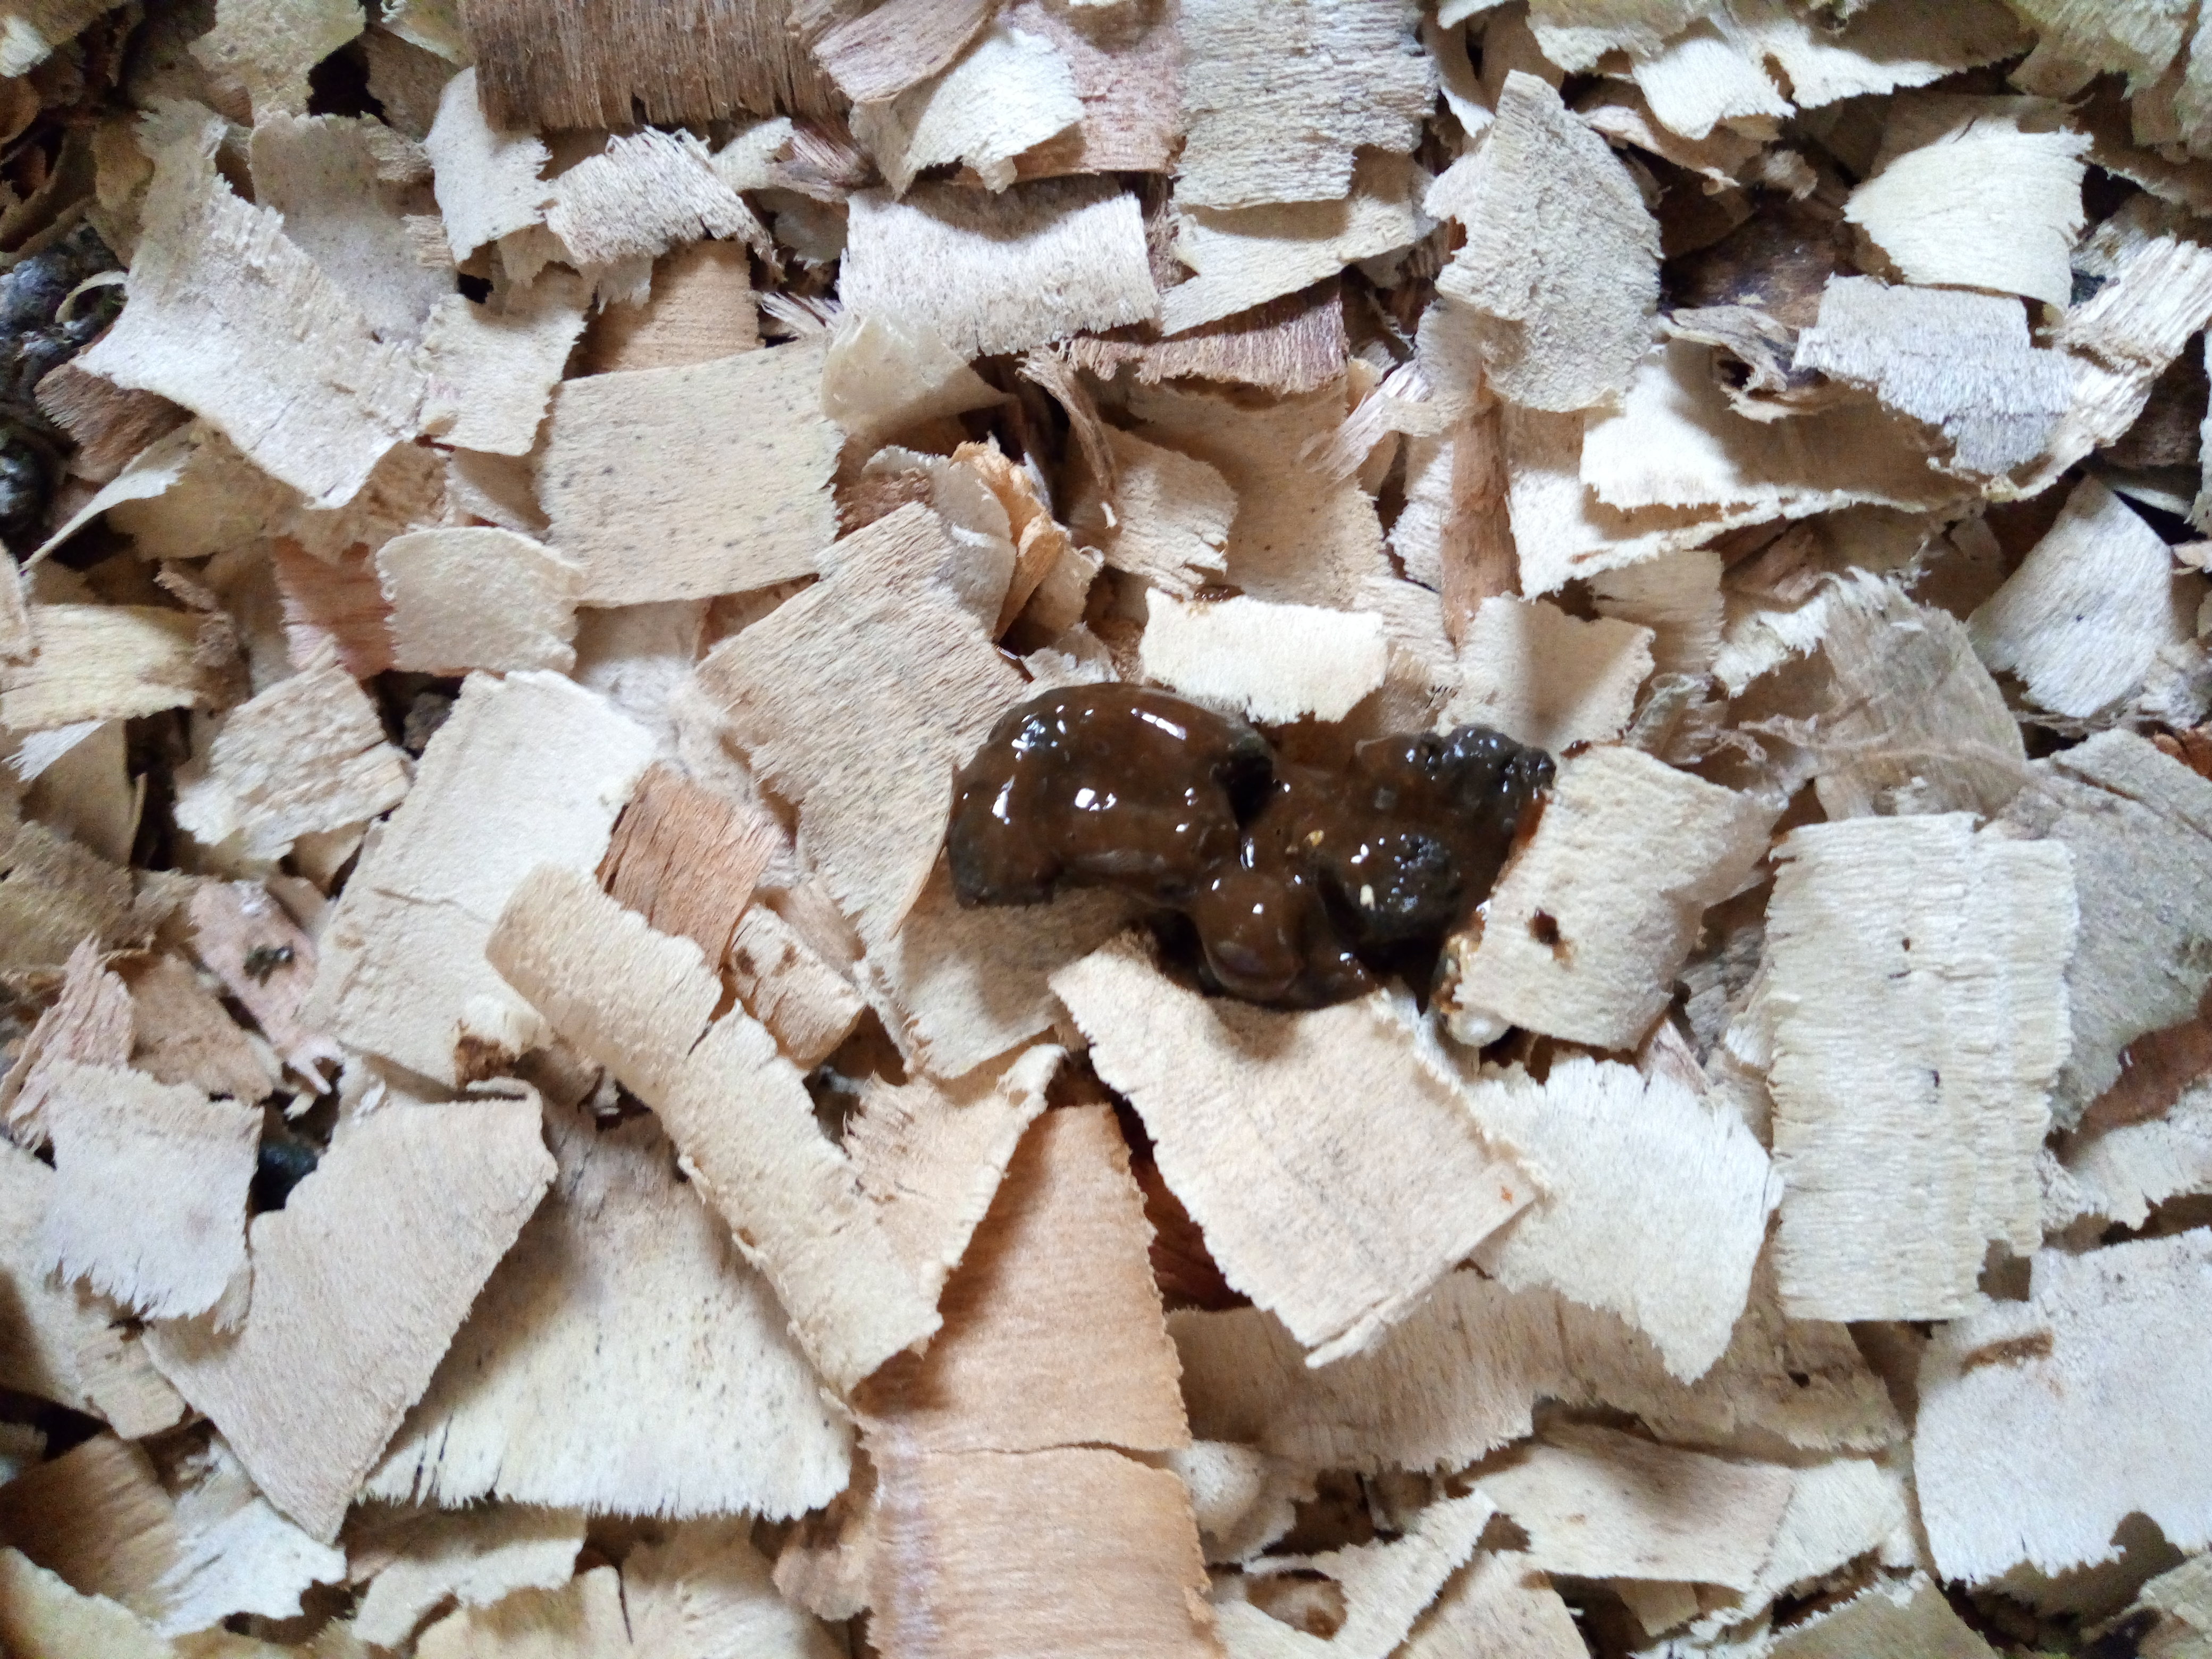
PCR-confirmed diagnosis: Coccidiosis